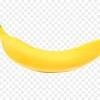
Label: banana